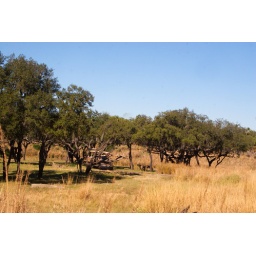
See our vehicle in the background---it was tough running from the lions